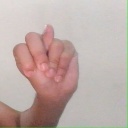
अक्षर: न